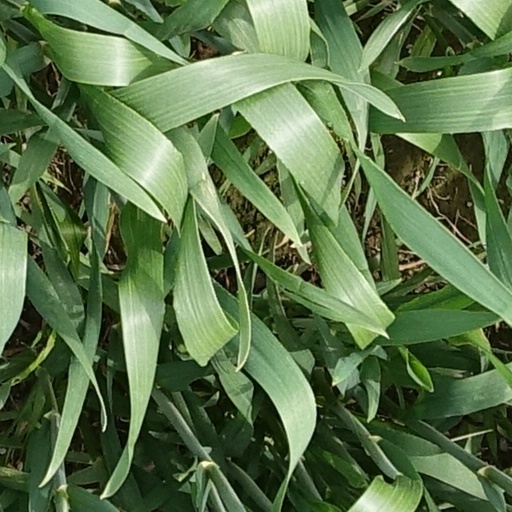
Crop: wheat